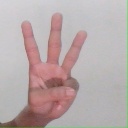
अक्षर: व